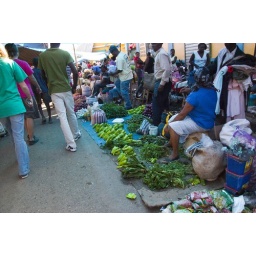
Photo taken in the market on the Dominican Republic side of the bridge to Dajabon in Haiti.